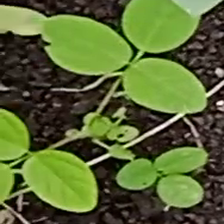
Weed species: Asian_Pigeonwings_(Clitoria Ternatea)